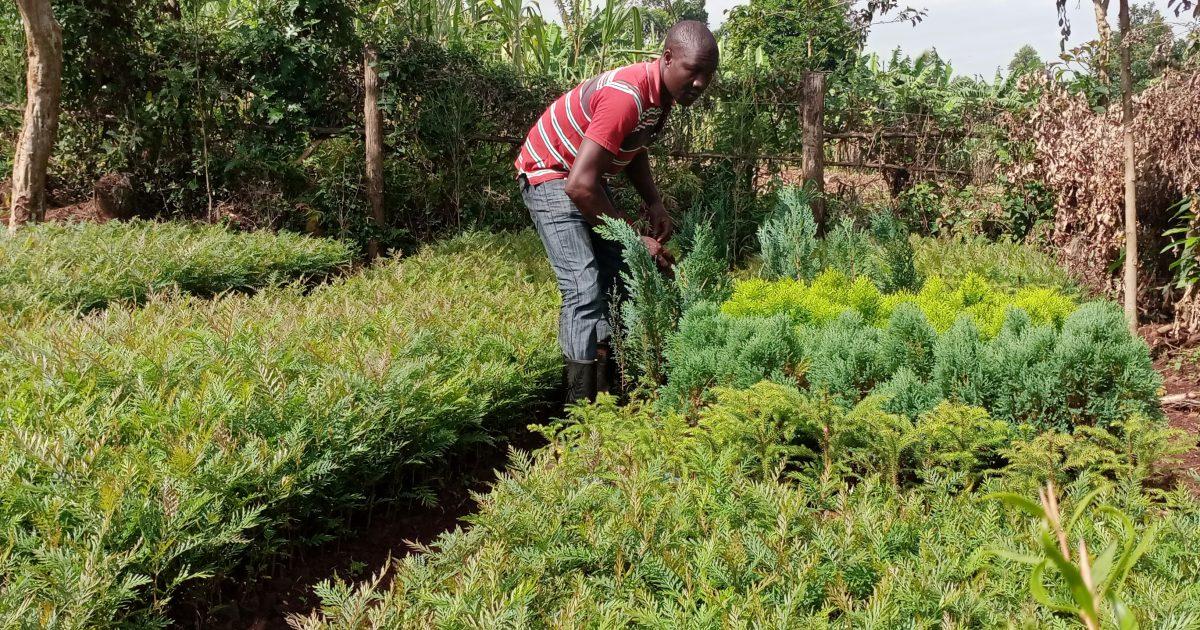
Shamba la misitu lililozungukwa na miti mirefu ya kijani na katikati ya shamba hilo kukiwa na vitalu vya miche ya miti midogo ya aina mbali mbali, pia akionekana kijana alieyevaa fulana nyekundu na mistari meupe akiwa ameinama anaangalia miche hiyo.